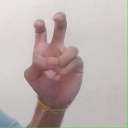
अक्षर: ई